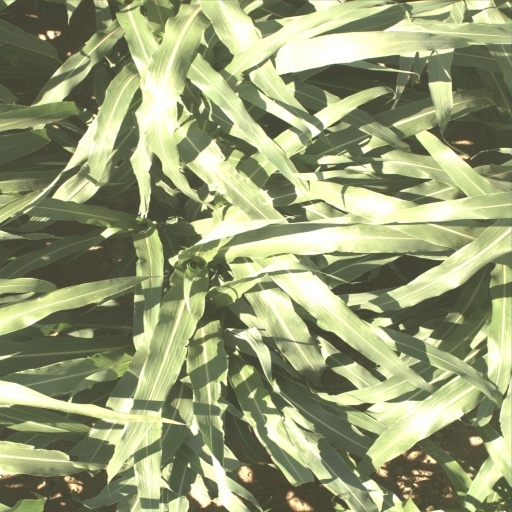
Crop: sorghum